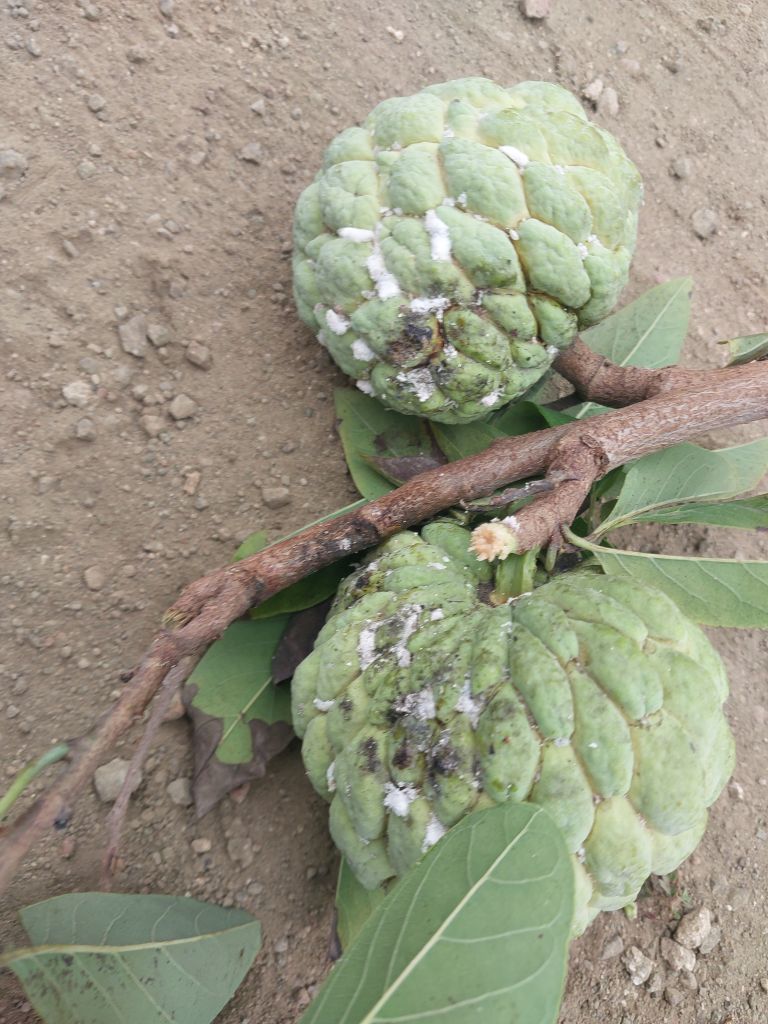
Disease label: Leaf spot on fruit